Phodong Monastery

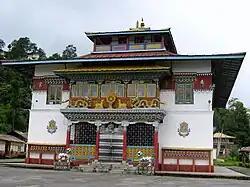
Phodong Monastery

Phodong Monastery (or Phodang and Podong) is a Buddhist monastery in Sikkim, India. It is located 28 kilometres from Gangtok.